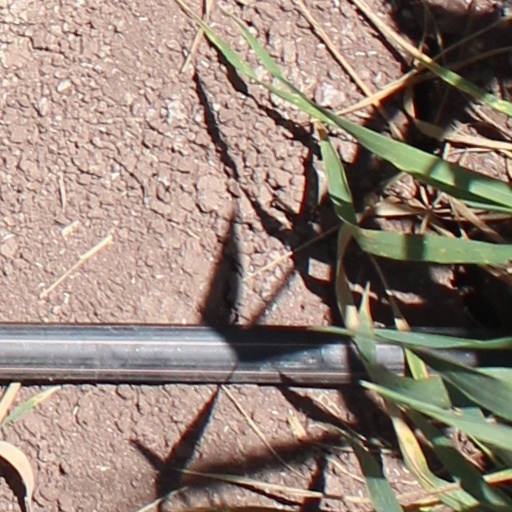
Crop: wheat